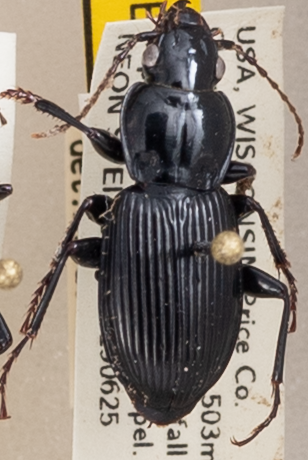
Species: Pterostichus novus
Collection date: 2019-06-25
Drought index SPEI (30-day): -0.084
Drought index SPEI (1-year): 1.28
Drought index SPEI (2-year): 1.084